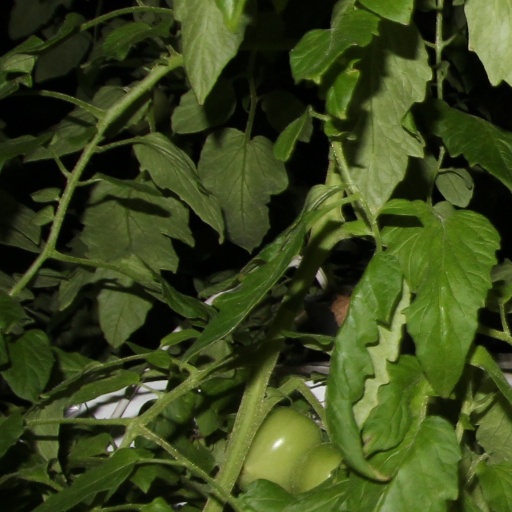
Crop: tomato